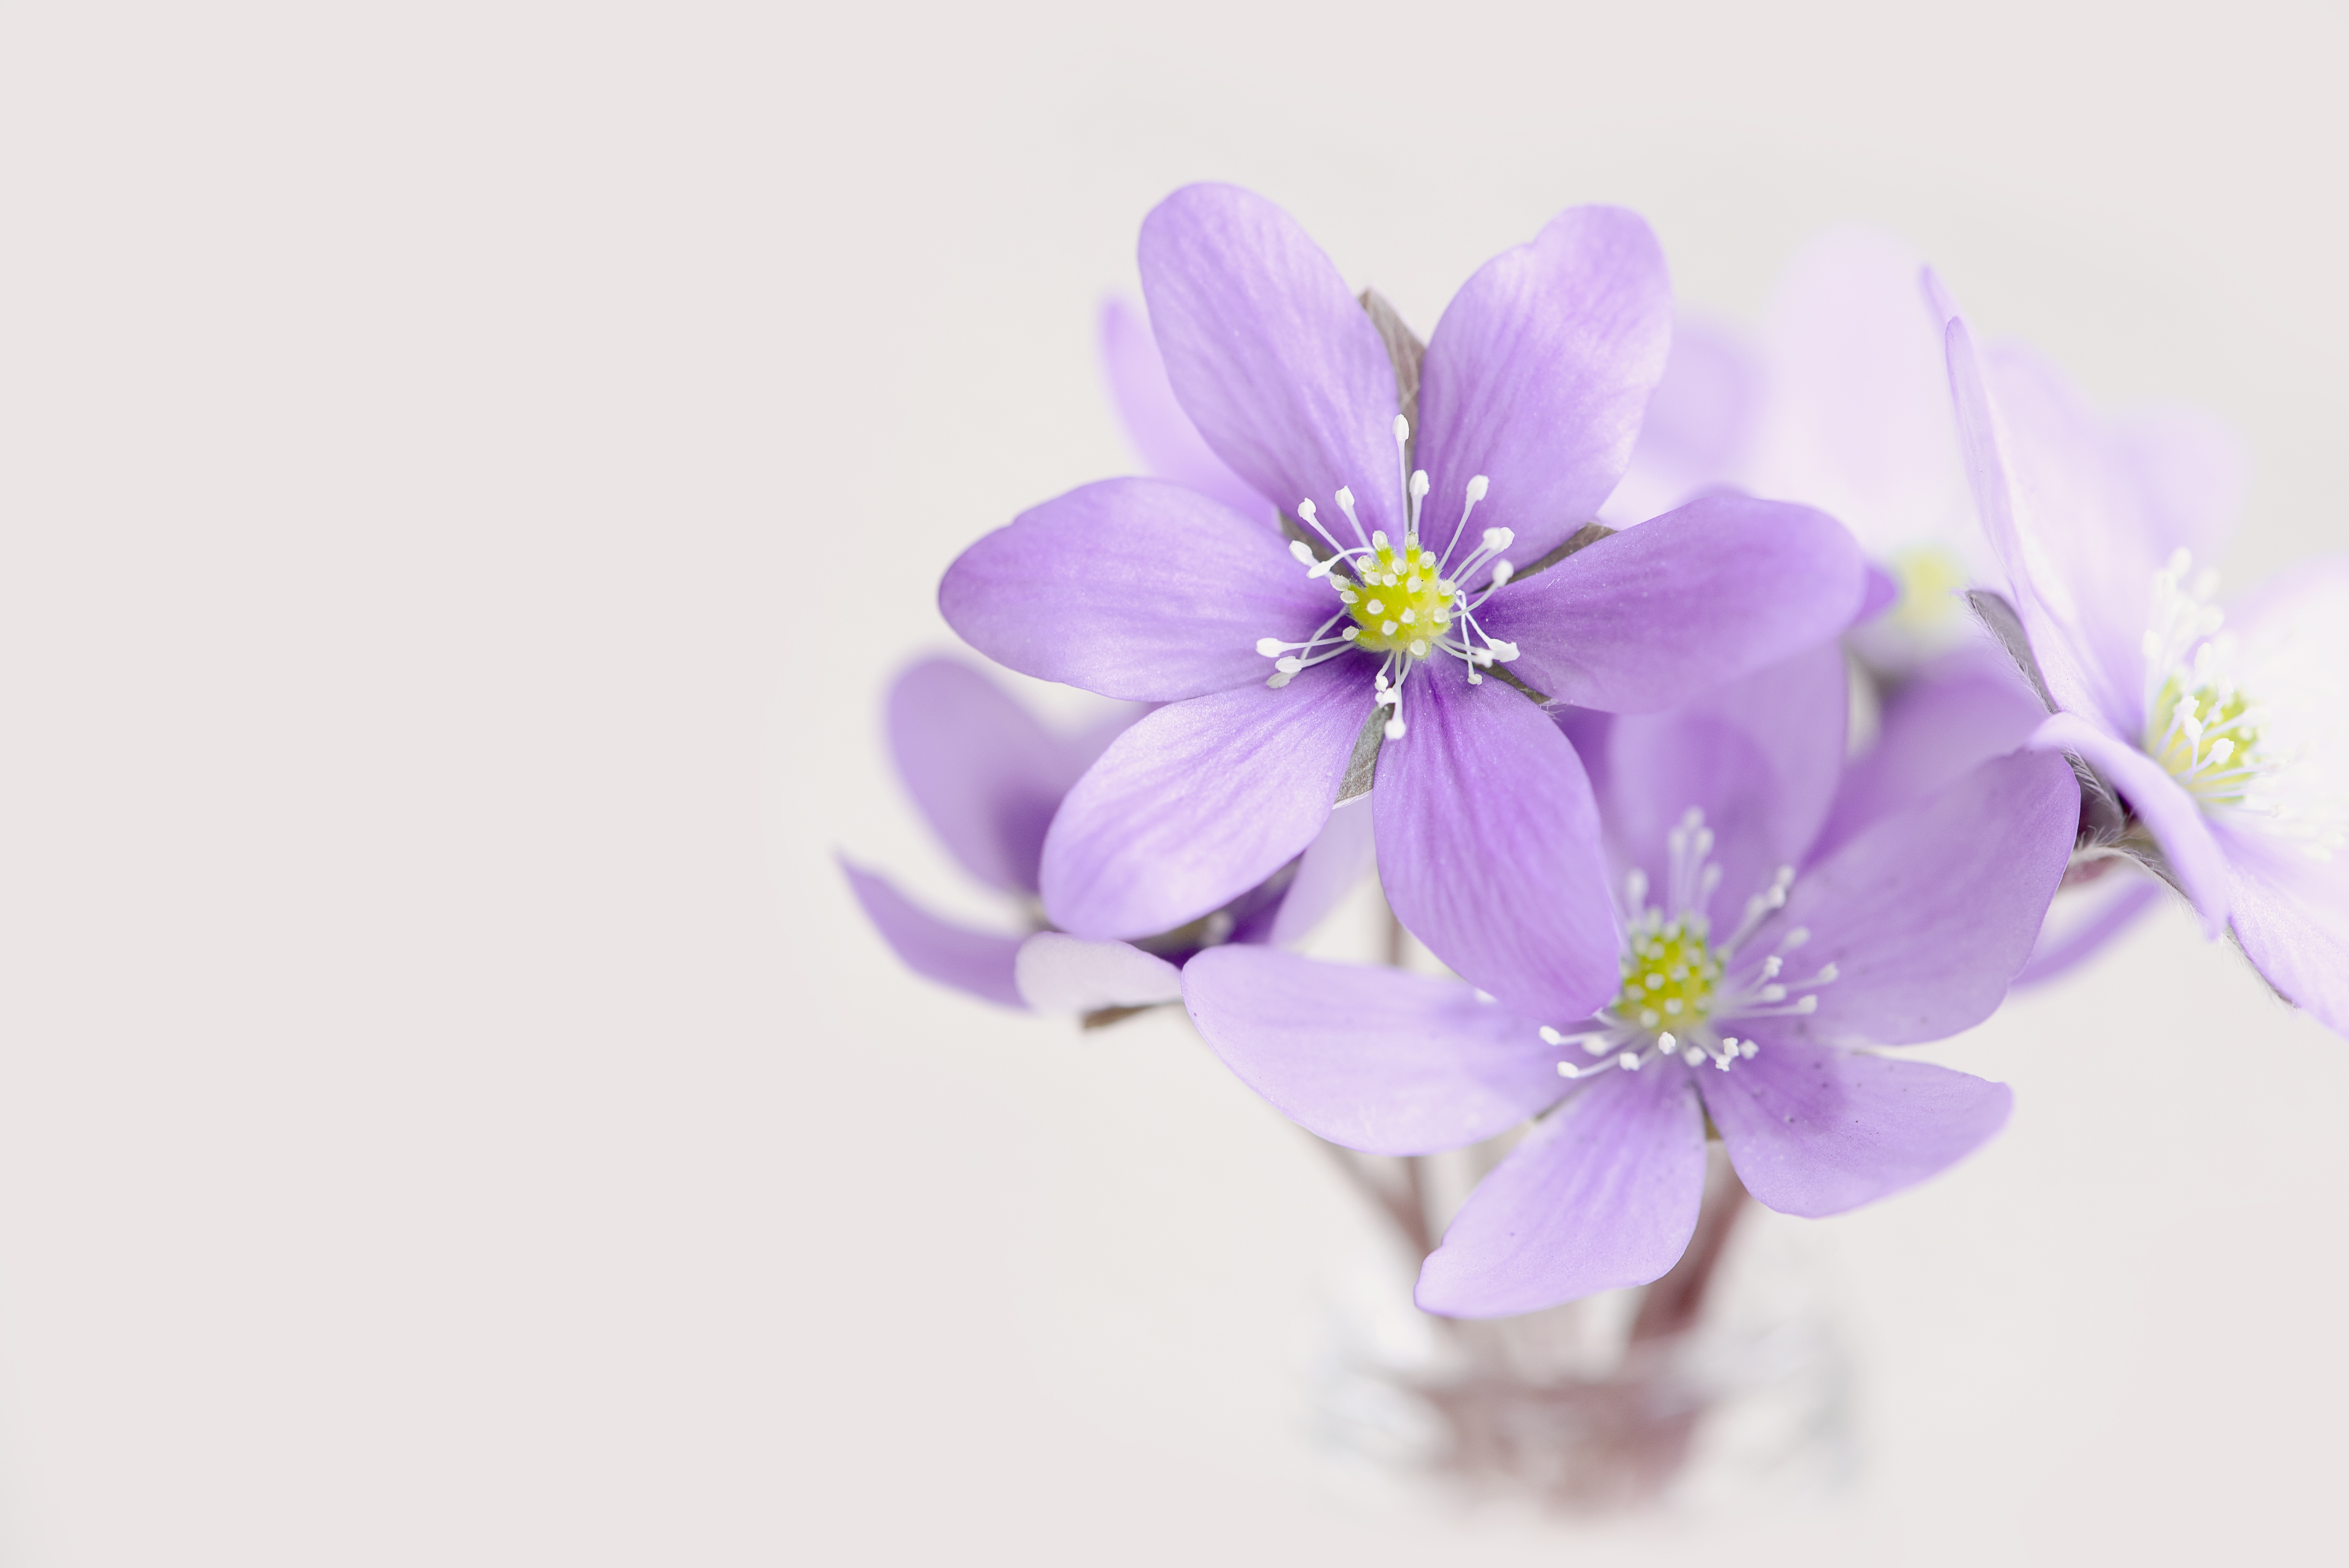
blossom, plant, flower, purple, petal, spring, pink, close, flora, flowers, petals, violet, hepatica, tender, early bloomer, spring flower, text freedom, flowering plant, forest flower, flower bouquet, cut flowers, purple spring flower, land plant